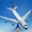
Label: airplane